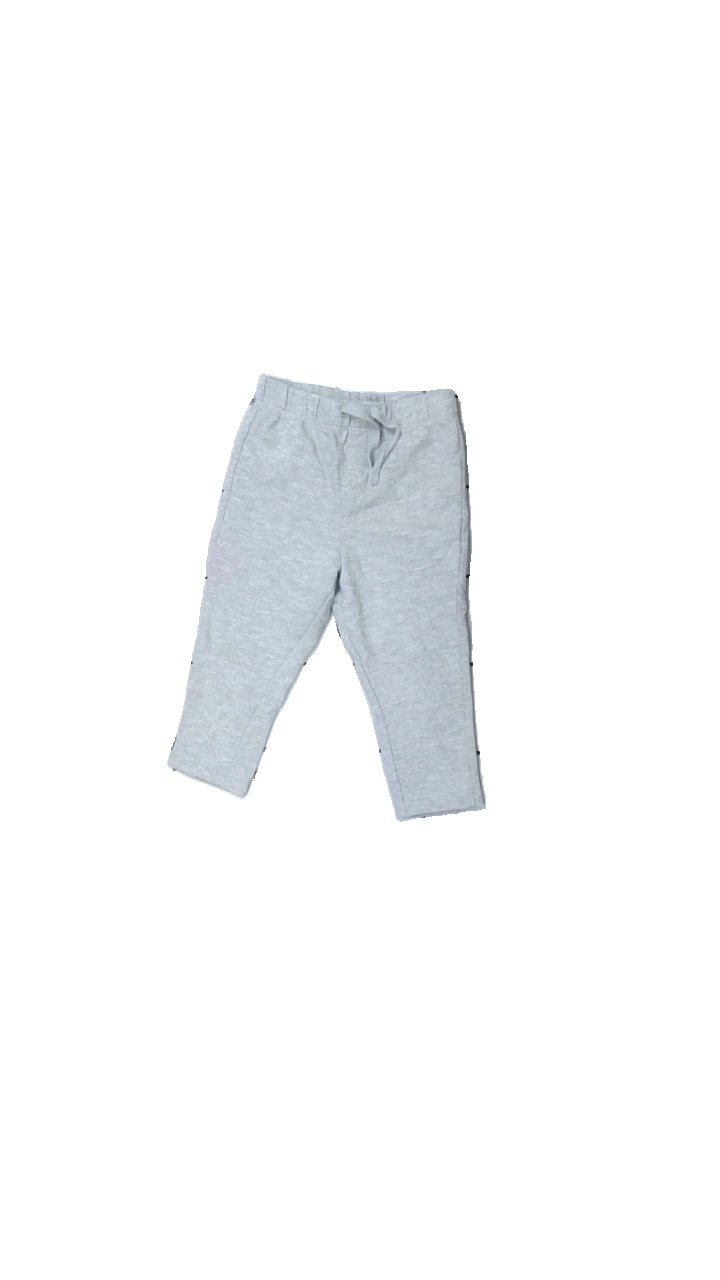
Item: Trousers (Children)
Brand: Lupilu
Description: grå mjukisbyxor
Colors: Grey
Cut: Regular
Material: ?
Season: All
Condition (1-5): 5
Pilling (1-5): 5
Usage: Reuse
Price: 50-100